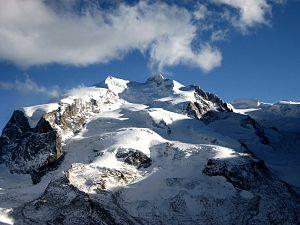
La pointe Dufour est, à 4 634 mètres d'altitude, le plus haut sommet de Suisse et le plus haut sommet des Alpes en dehors du massif du Mont-Blanc. Elle est située dans le mont Rose, sur la commune de Zermatt, à quelques centaines de mètres de la frontière entre l'Italie et la Suisse. Elle a été nommée en souvenir du général et cartographe suisse Guillaume Henri Dufour.
Cette liste présente les cantons suisses par altitude.